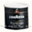
Label: can